KVYB

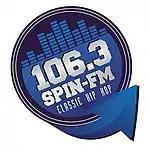
Logo for KRUZ from May 2016 to June 2019

Nash Icon programming ended on May 27, 2016 at noon when KRRF flipped to classic hip hop as "106-3 Spin-FM". The first song on Spin-FM was "Hypnotize" by The Notorious B.I.G. The station changed its call sign to KRUZ on February 17, 2017.